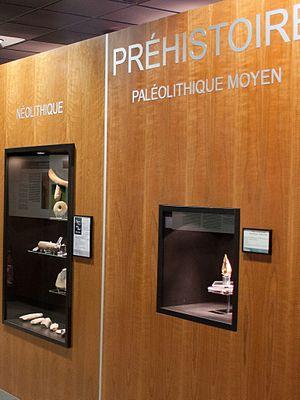
Maubourguet est une commune française située dans le département des Hautes-Pyrénées, en région Occitanie.